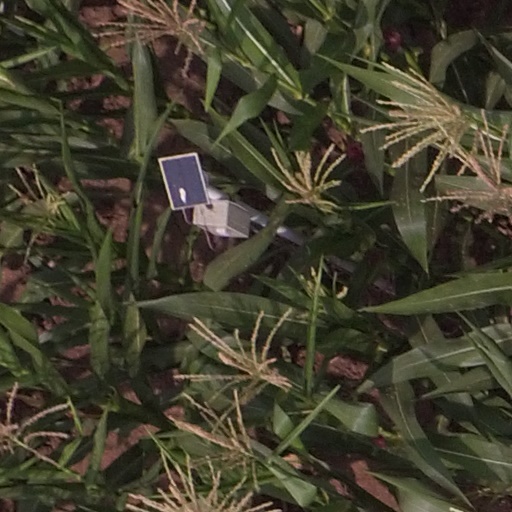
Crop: maize; corn